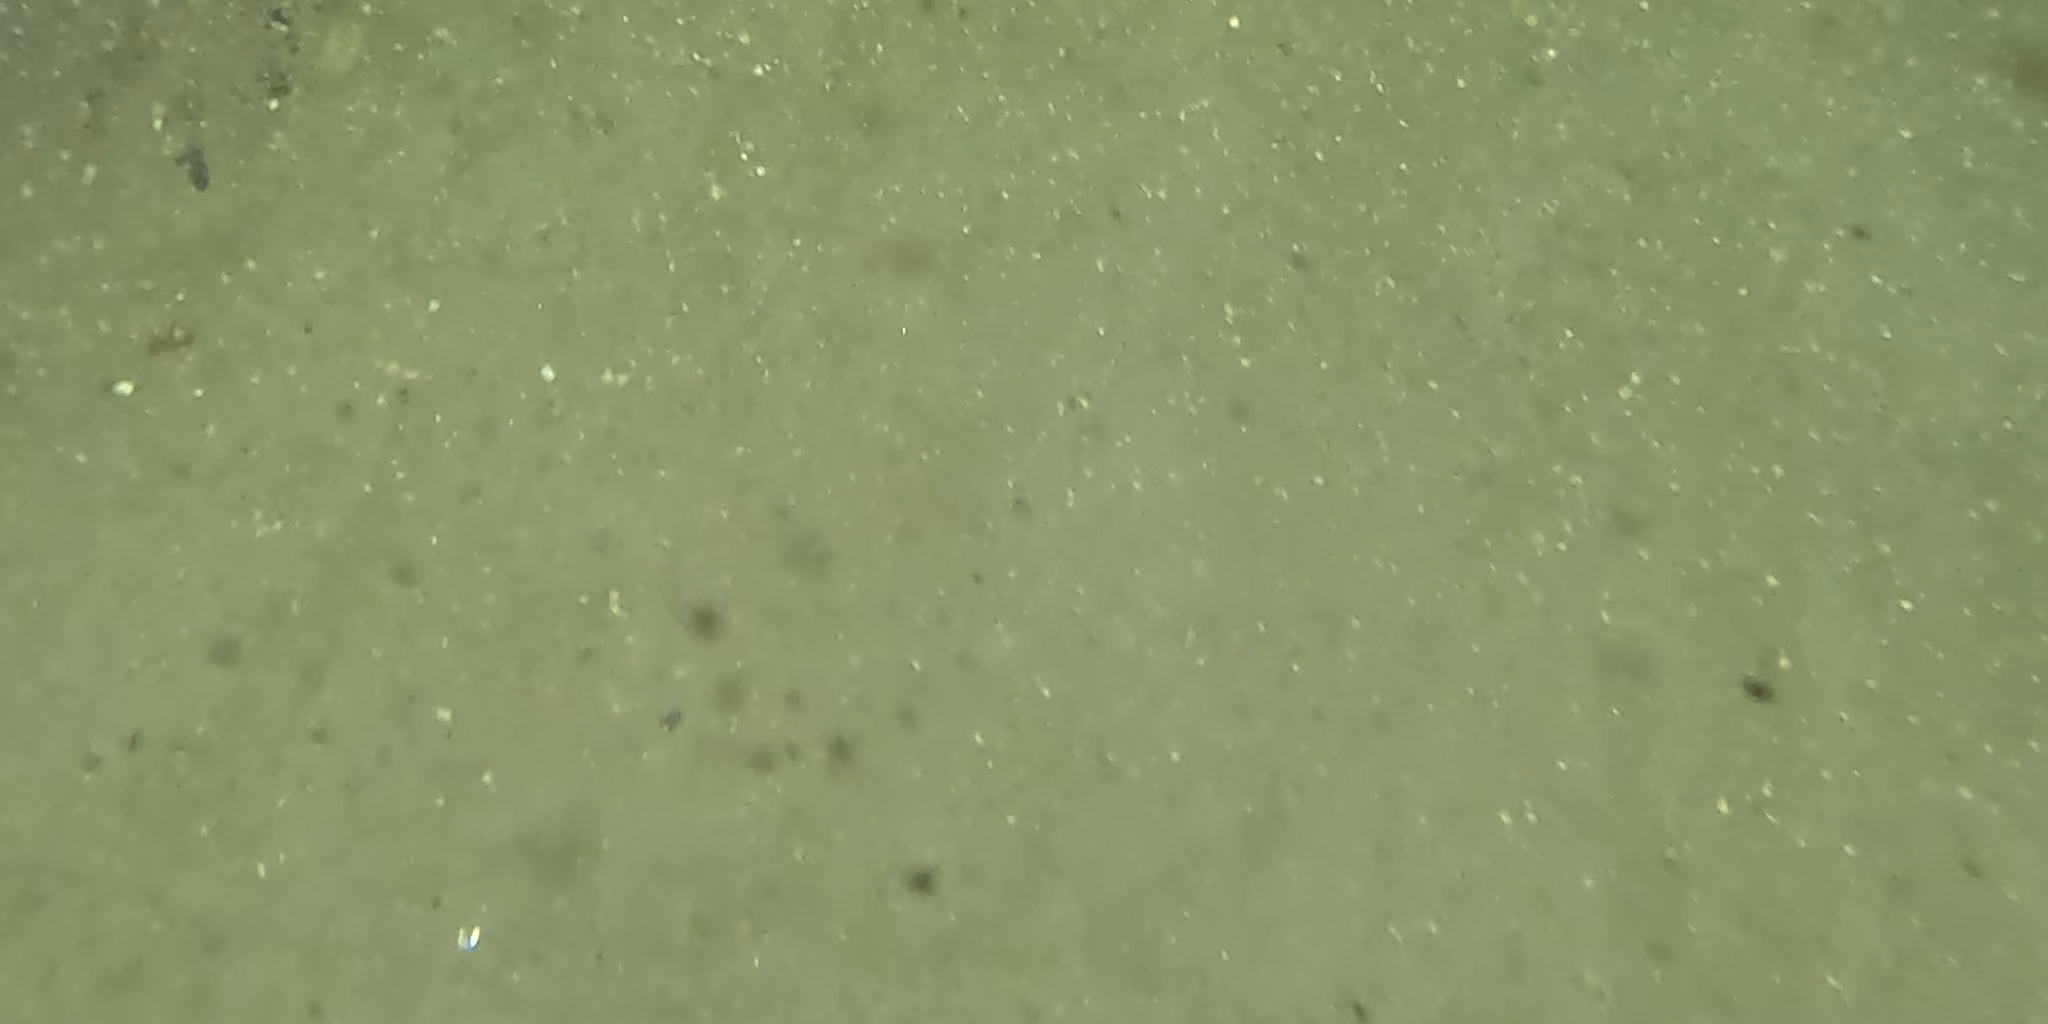
Seabed habitat: bad